Datsun Sports

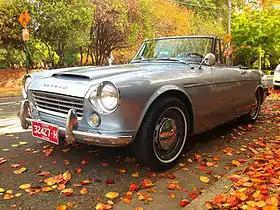
Datsun Fairlady 1600

The Datsun Sports (called Datsun Fairlady in the Japanese and Australian markets and simply given a numerical designation alone in other export markets), was a series of roadsters produced by Nissan in the 1960s. The series was a predecessor to the Z-car in the Fairlady line, and offered a competitor to the European MG, Triumph, Fiat and Alfa Romeo sports cars. Beginning with the 1959 S211, the line was built in two generations: the first generation was largely handbuilt in small numbers, while the second generation (310 series) was series produced. The second generation first appeared in 1961 and continued through 1970 with the SP311 and SR311 lines.